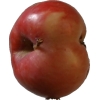
Label: Apple 10